Juma bin Maktoum bin Hasher Al Maktoum

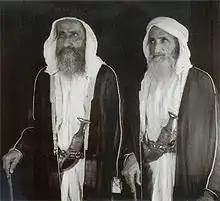
Sheikh Juma bin Maktoum bin Hasher Al Maktoum (left) and Sheikh Saeed bin Maktoum bin Hasher Al Maktoum (right)

Sheikh Juma bin Maktoum bin Hasher Al Maktoum (born 1891) was a member of the Al Maktoum royal family of Dubai. He was the brother of the ruler of Dubai from 1912 to 1948, Saeed bin Maktoum bin Hasher Al Maktoum (Saeed II of Dubai).